Ramire Rosan

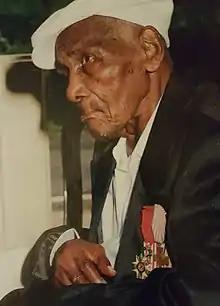
Ramire Rosan was appointed Chevalier de la Légion d'honneur in 1996

Ramire Rosan (14 April 1895 – 24 May 2004) was the last World War I veteran from the overseas departments and territories of France. Grandson of a slave, he was born in Morne-à-l'Eau, Guadeloupe, where he cultivated sugar cane. Mounted gendarmes came to pick him up and sent him immediately to a base, he was enlisted to the twenty-third regiment of the colonial infantry. In July 1916 he took part in the Battle of the Somme, where he was gassed.